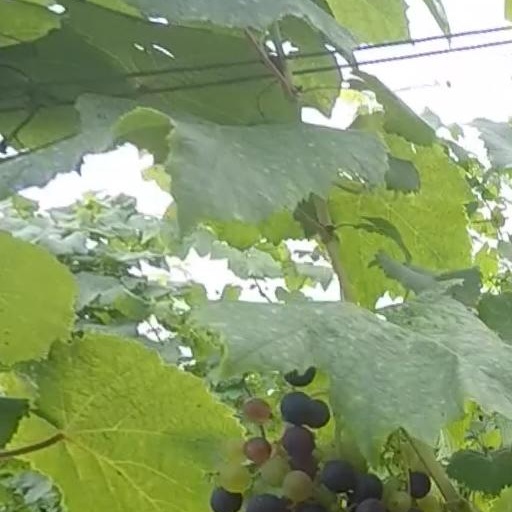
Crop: grape